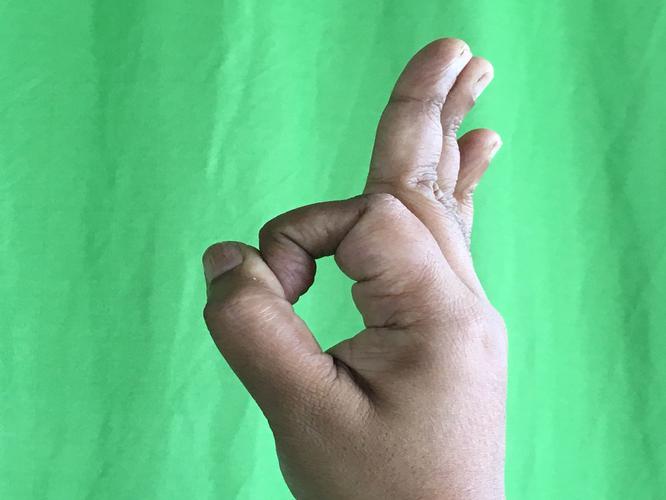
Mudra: Aralam
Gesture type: single_hand